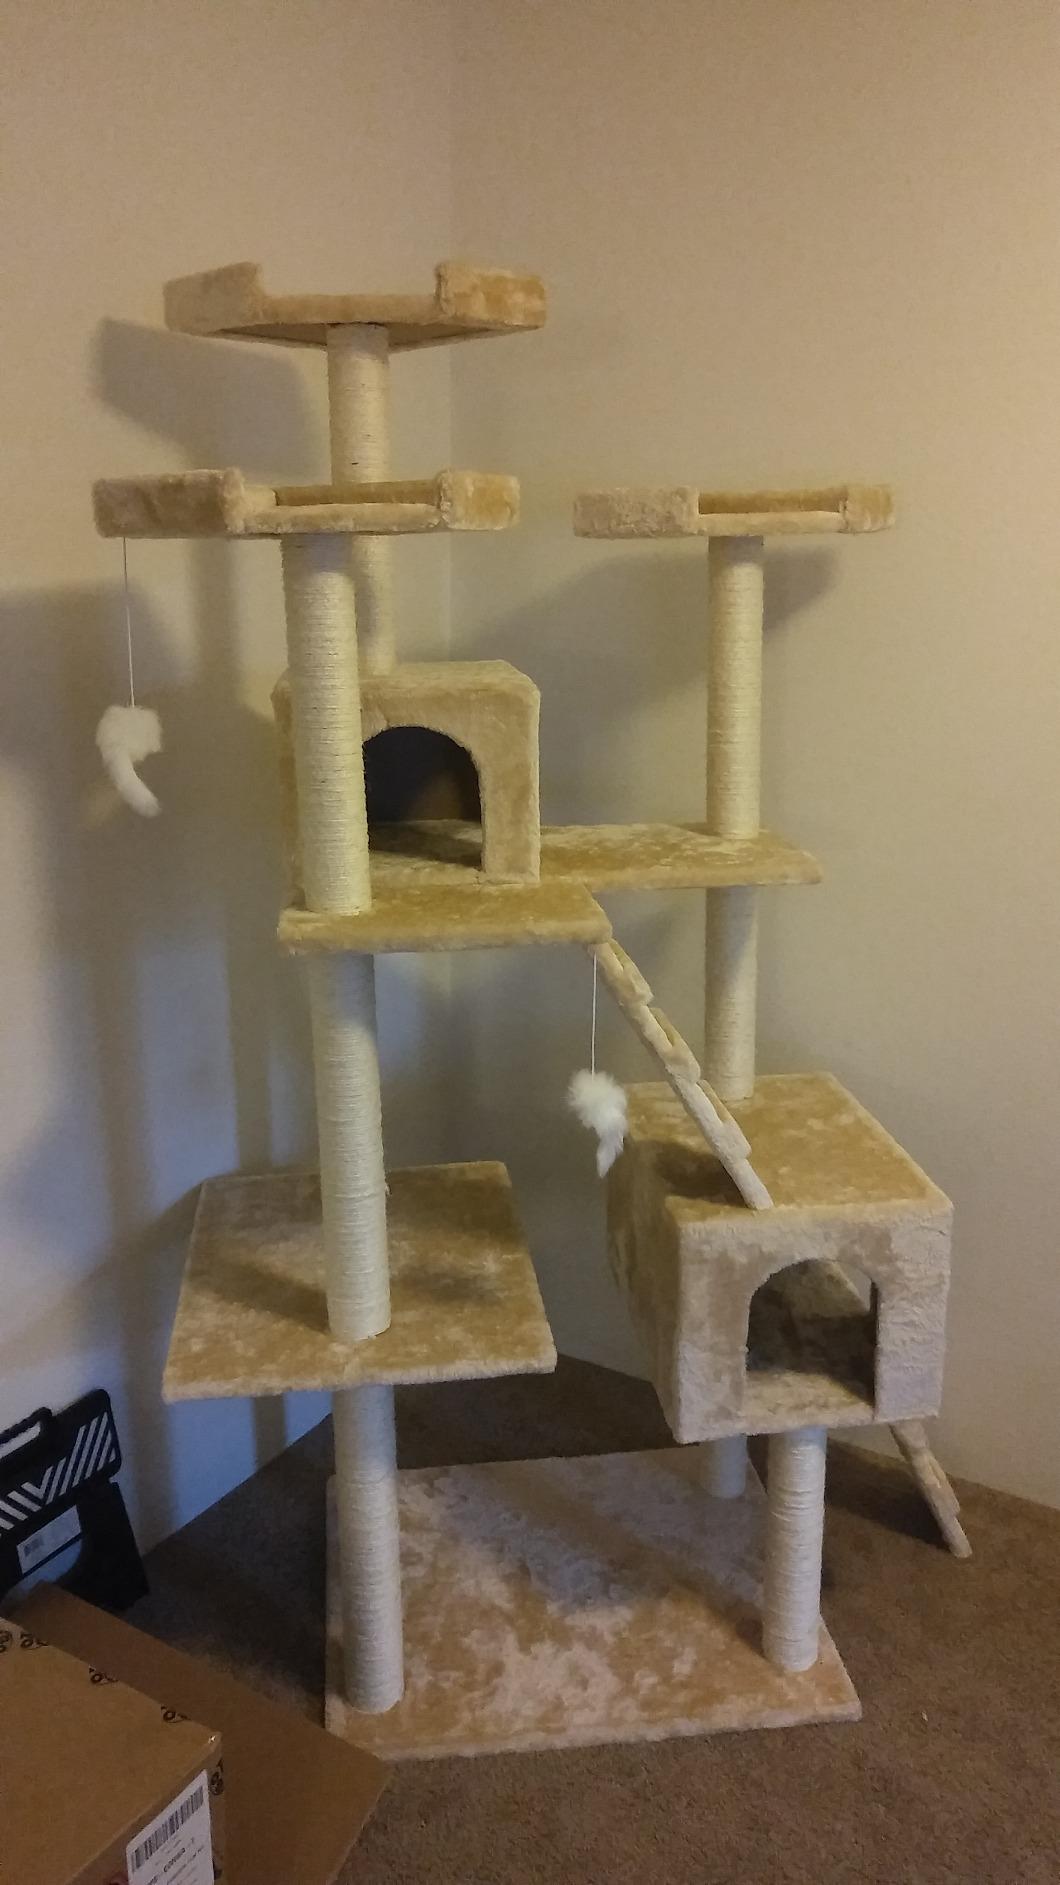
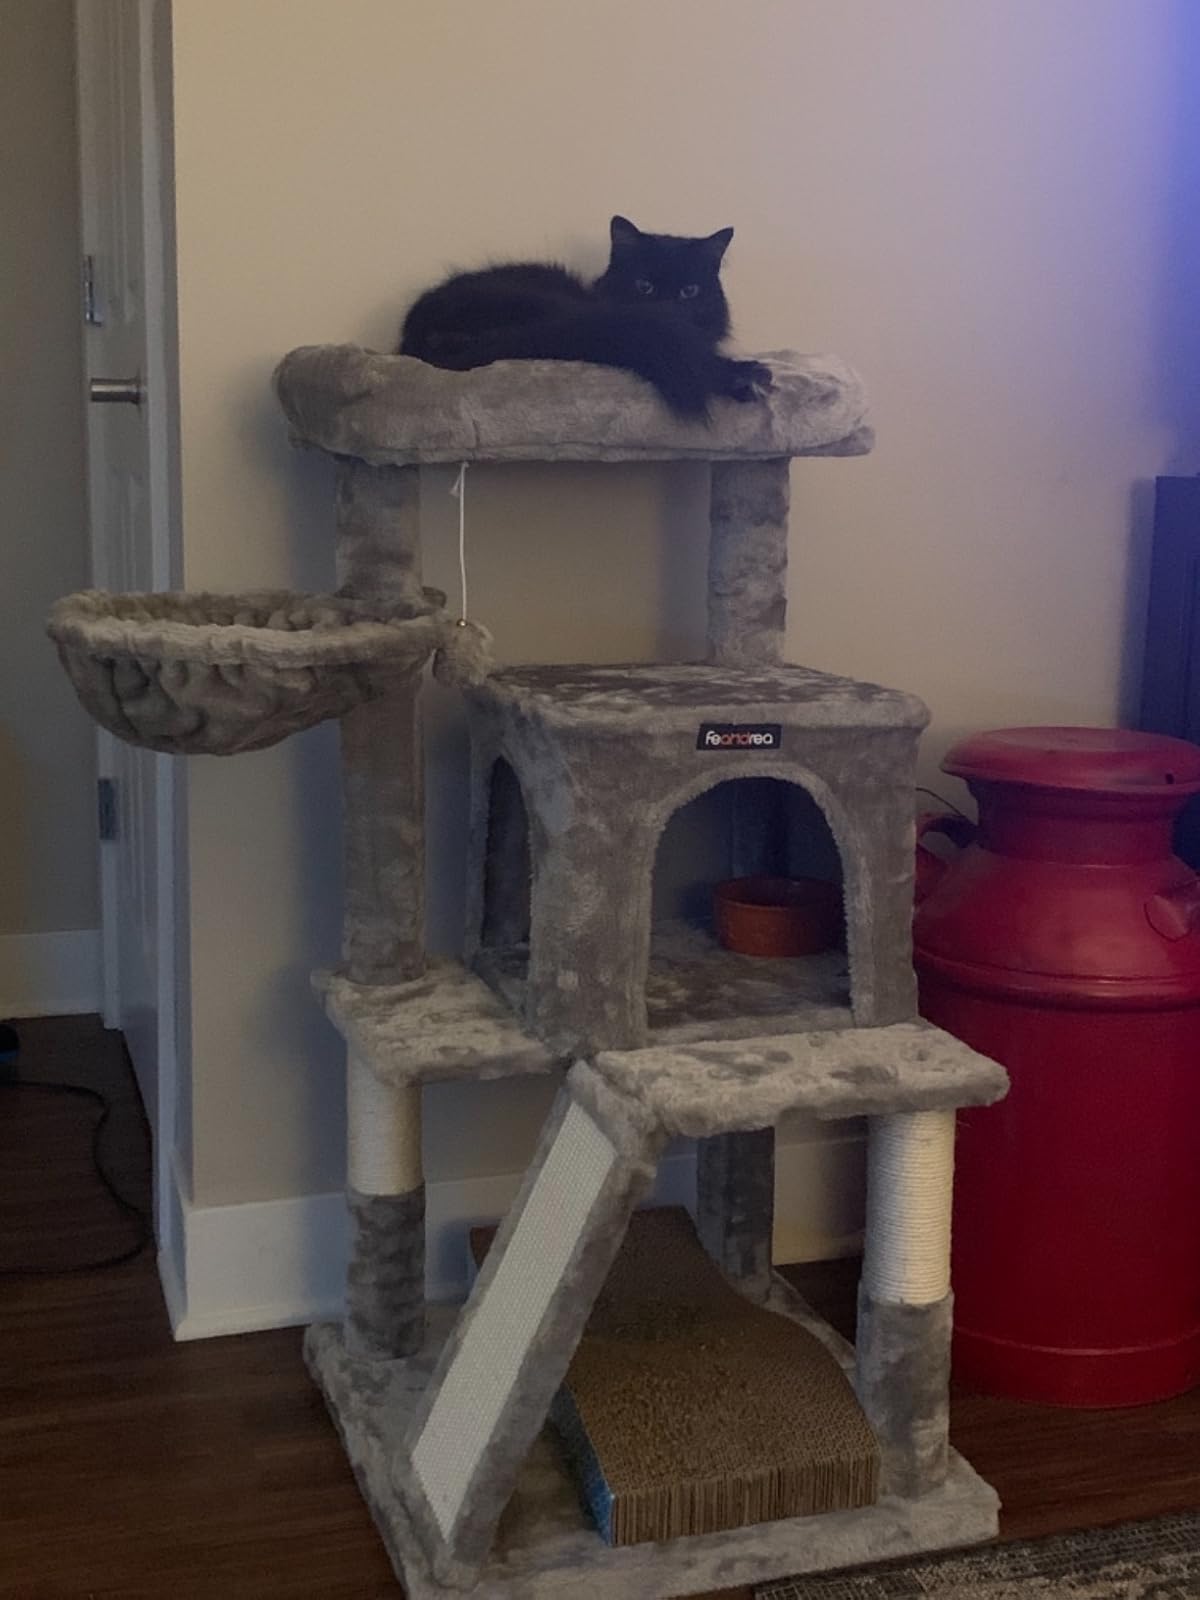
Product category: items_cat tree
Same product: no